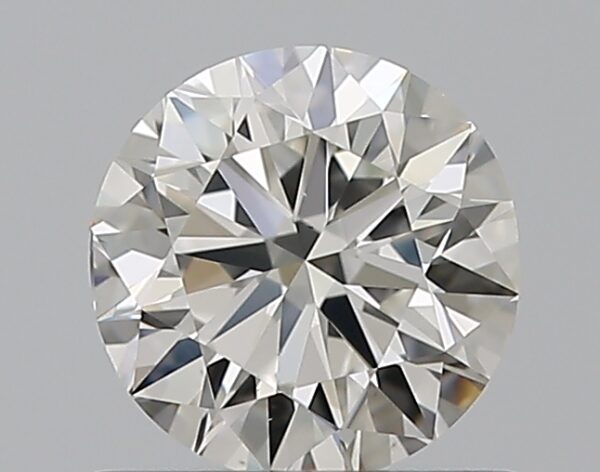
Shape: round
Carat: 0.7
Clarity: VS1
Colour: I
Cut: VG
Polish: EX
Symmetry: VG
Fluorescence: F
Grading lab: GIA
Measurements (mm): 5.56 x 5.63 x 3.5